Racial segregation

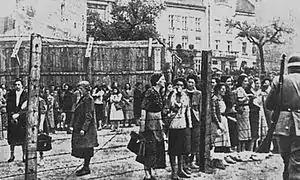
Women behind the barbed wire fence of the Lwów Ghetto in occupied Poland, Spring 1942

The Land Apportionment Act of 1930 passed in Southern Rhodesia (now known as Zimbabwe) was a segregationist measure that governed land allocation and acquisition in rural areas, making distinctions between Blacks and Whites.